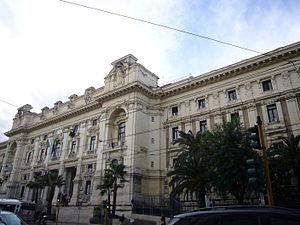
Le ministère de l'Éducation, de l'Enseignement supérieur et de la Recherche est le ministère du gouvernement de la République italienne chargé du système de l'éducation publique, des établissements d'enseignement supérieur et de la recherche entre 2001 et 2006, puis de 2008 à 2020.
Le Palais du ministère de l'Instruction publique ou de l'Éducation est un bâtiment de Rome, qui abrite les bureaux du ministère de l'Éducation, de l'Université et de la Recherche. Il est situé dans le quartier du Trastevere.